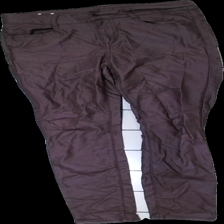
View: front
Type: Trousers
Category: Ladies
Brand: Not in the list
Brand text on label: Vila
Colors: Purple
Material: 52% nylon, 48% viscose
Cut: Regular
Size: M
Season: All
Price range: 50-100
Recommended usage: Reuse